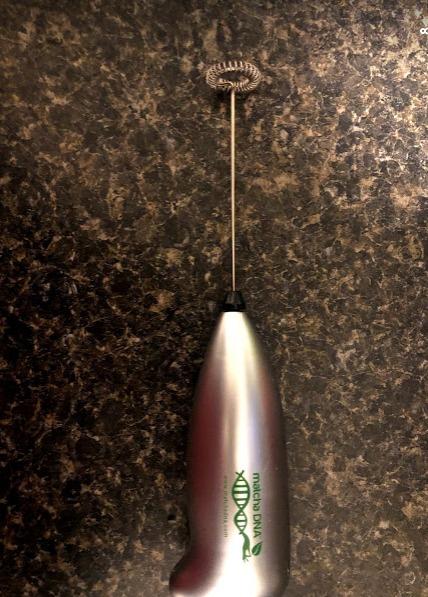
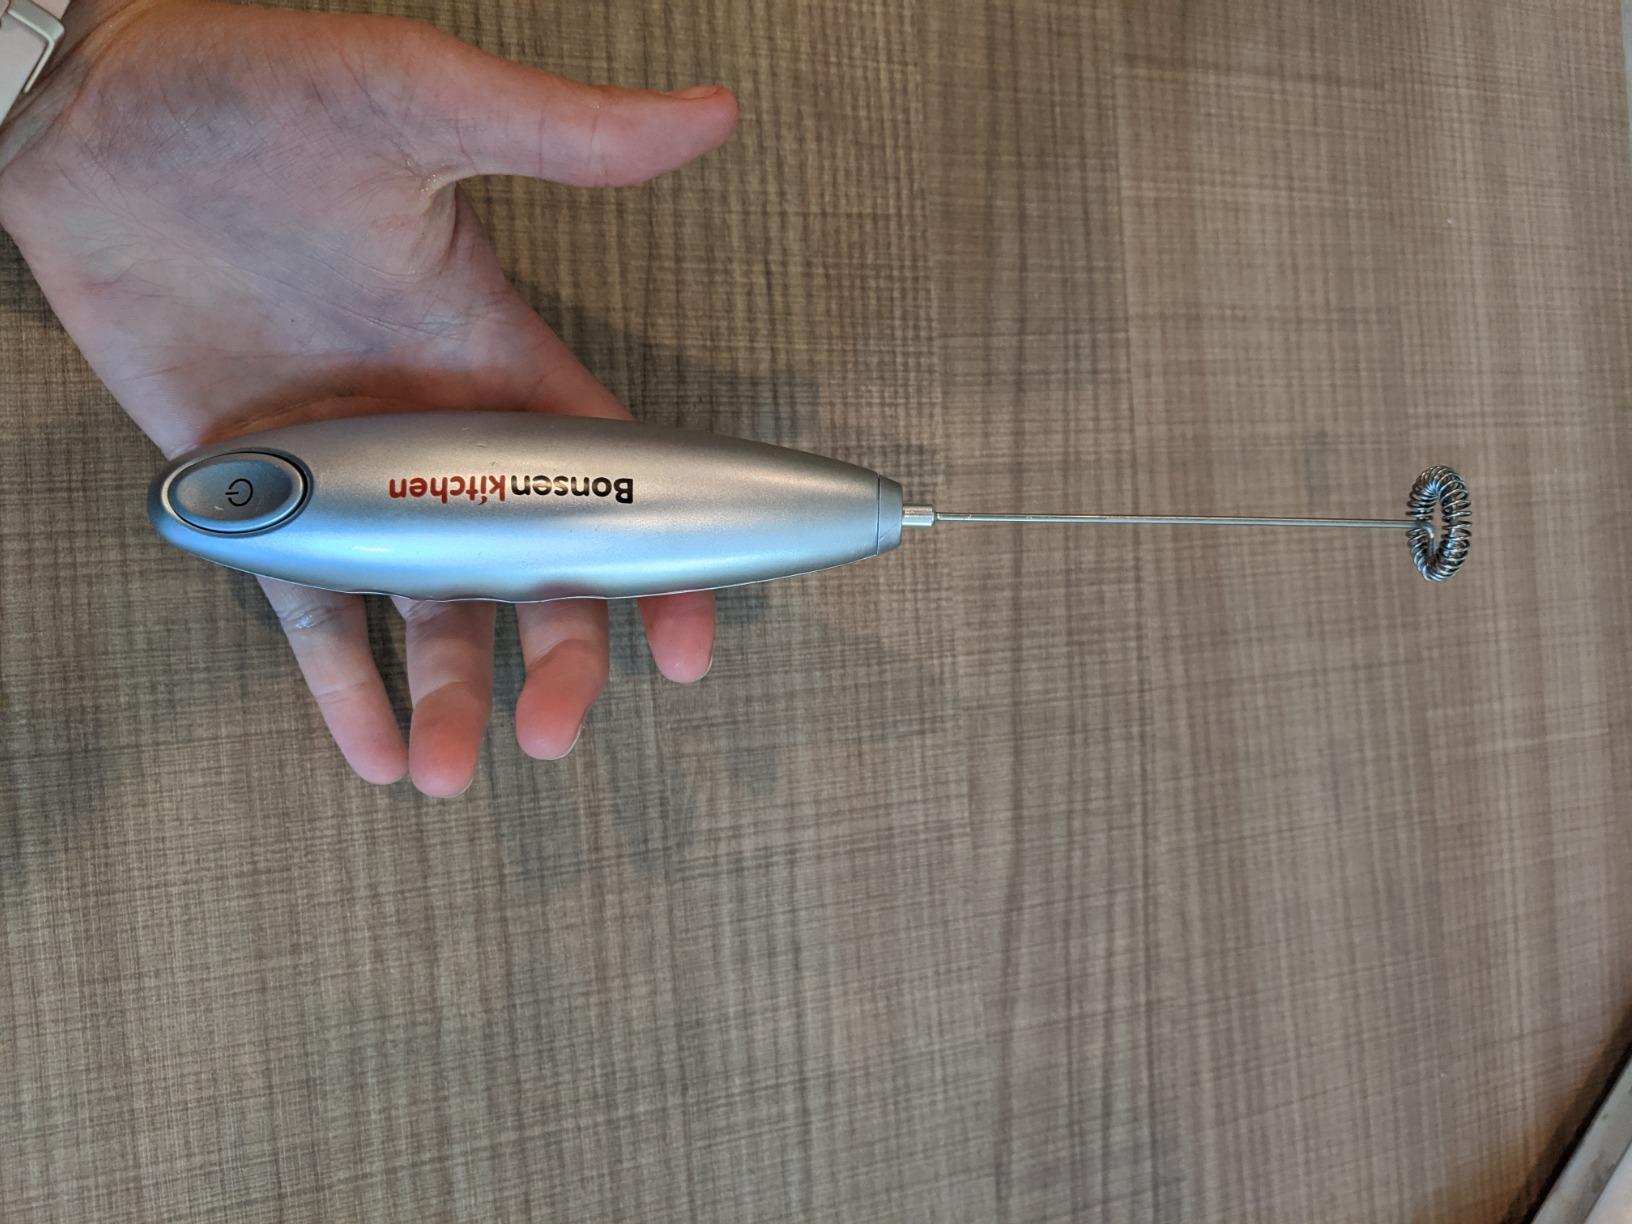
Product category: items_mixer
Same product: no